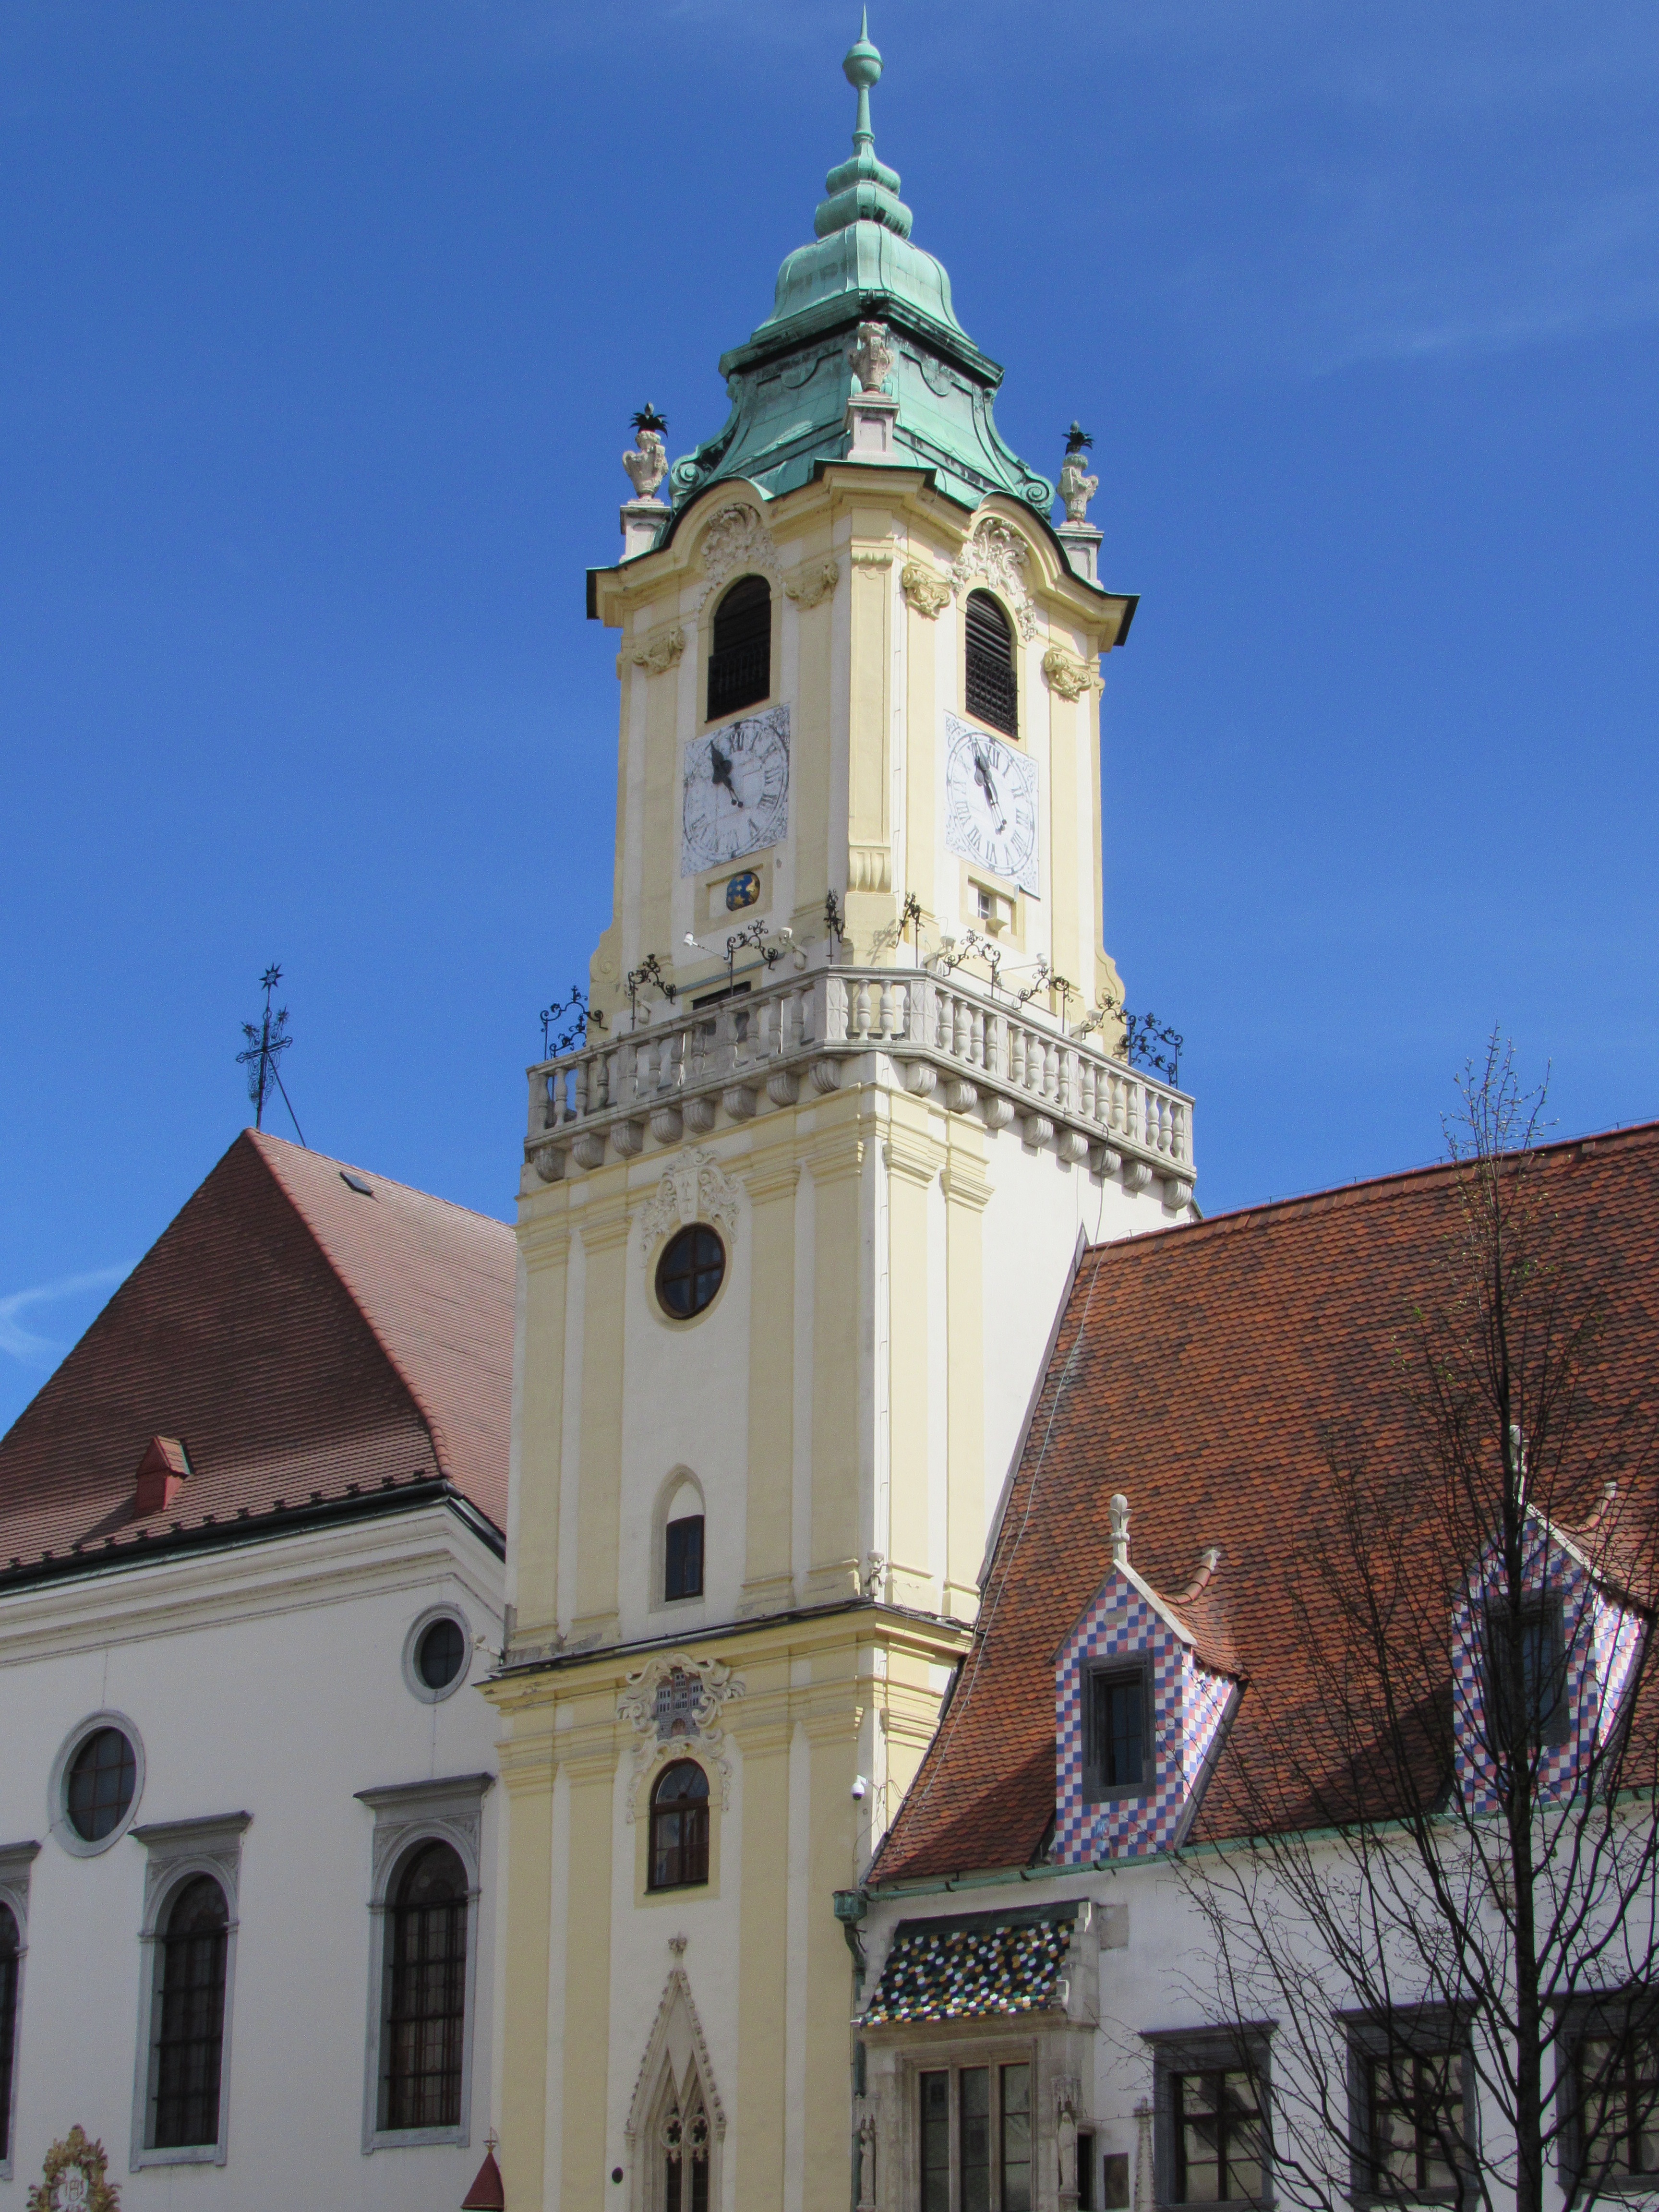
building, tower, facade, church, cathedral, place of worship, bell tower, spire, steeple, monastery, synagogue, center, basilica, bratislava, slovakia, historic site, byzantine architecture, spanish missions in california